Gull Island Shoal (Lake Erie)

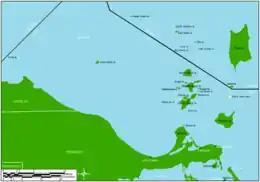
Gull Island Shoal is located between Middle Island and Kelleys Island.

Gull Island Shoal is a former island of the U.S. state of Ohio, located in Lake Erie. Although it still appears on some old maps of Lake Erie as "Gull Island", it is no longer an island, but rather is now just a shoal south of Middle Island. The island was last seen above water 120 years ago.